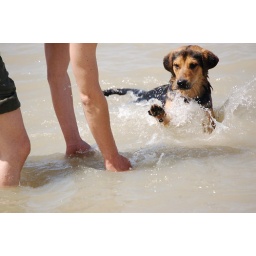
dog playing in water